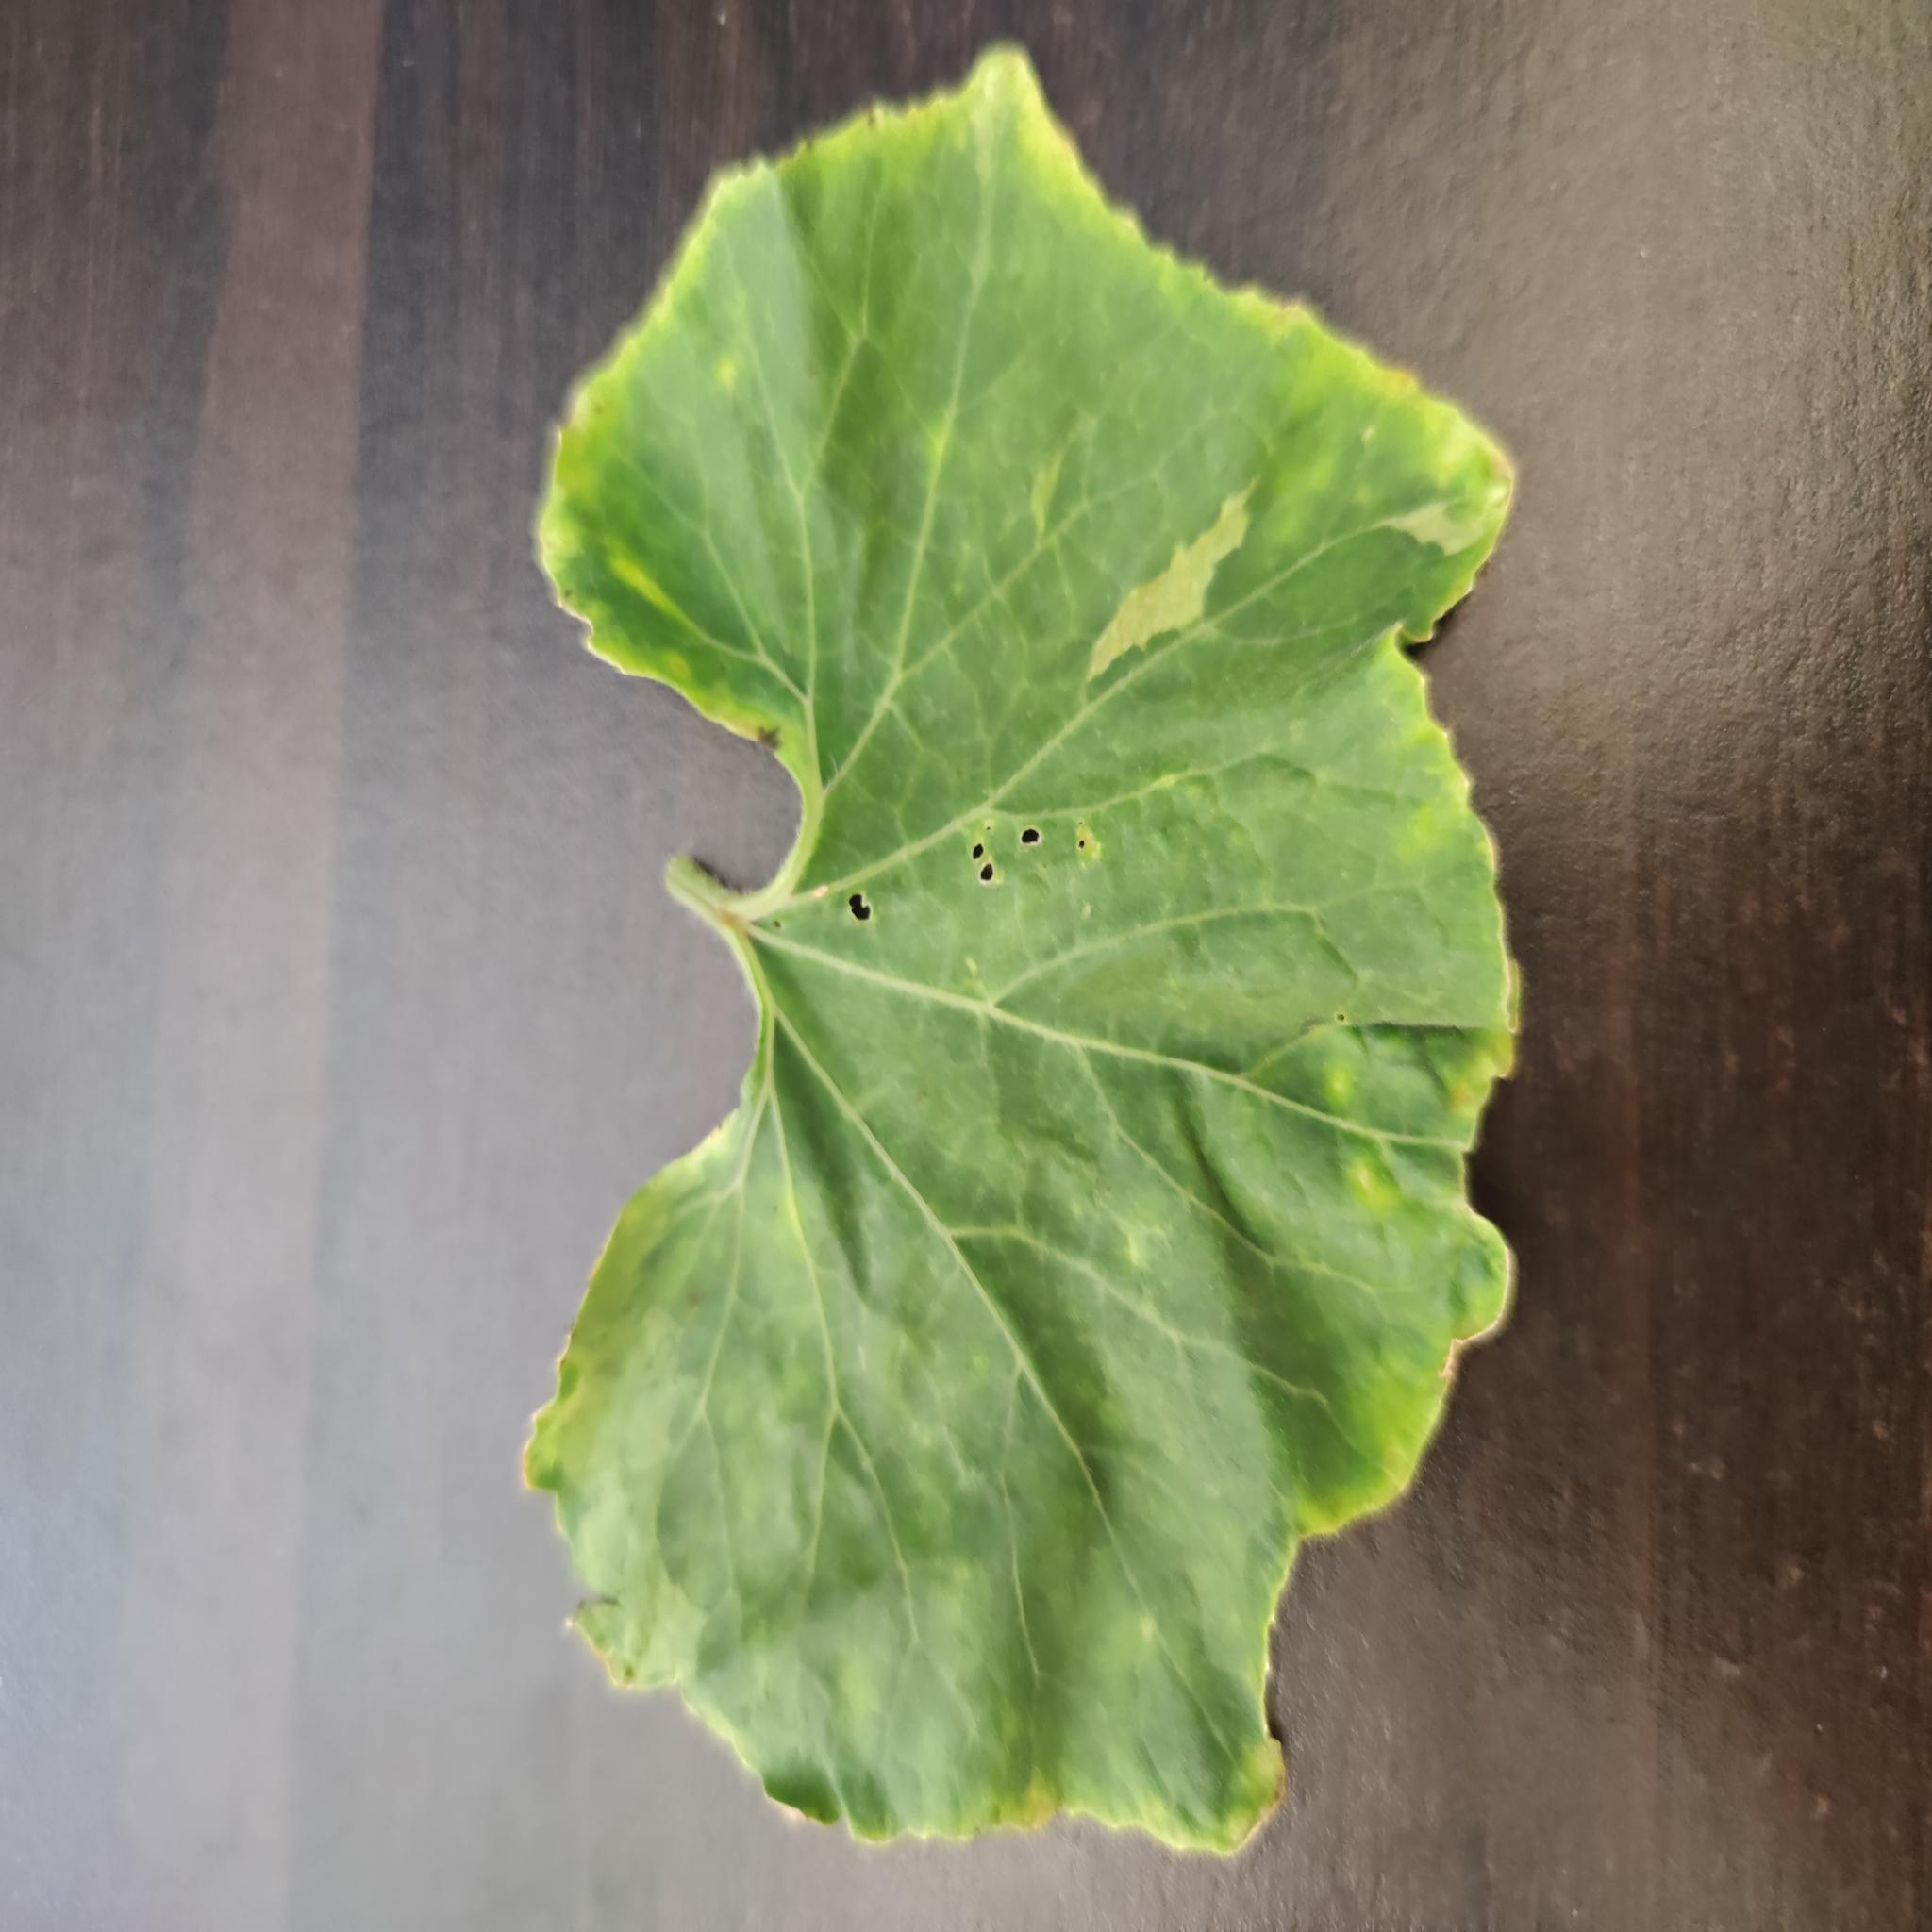
Label: Leaf curl